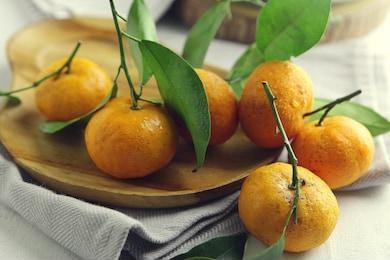
Label: mandarine